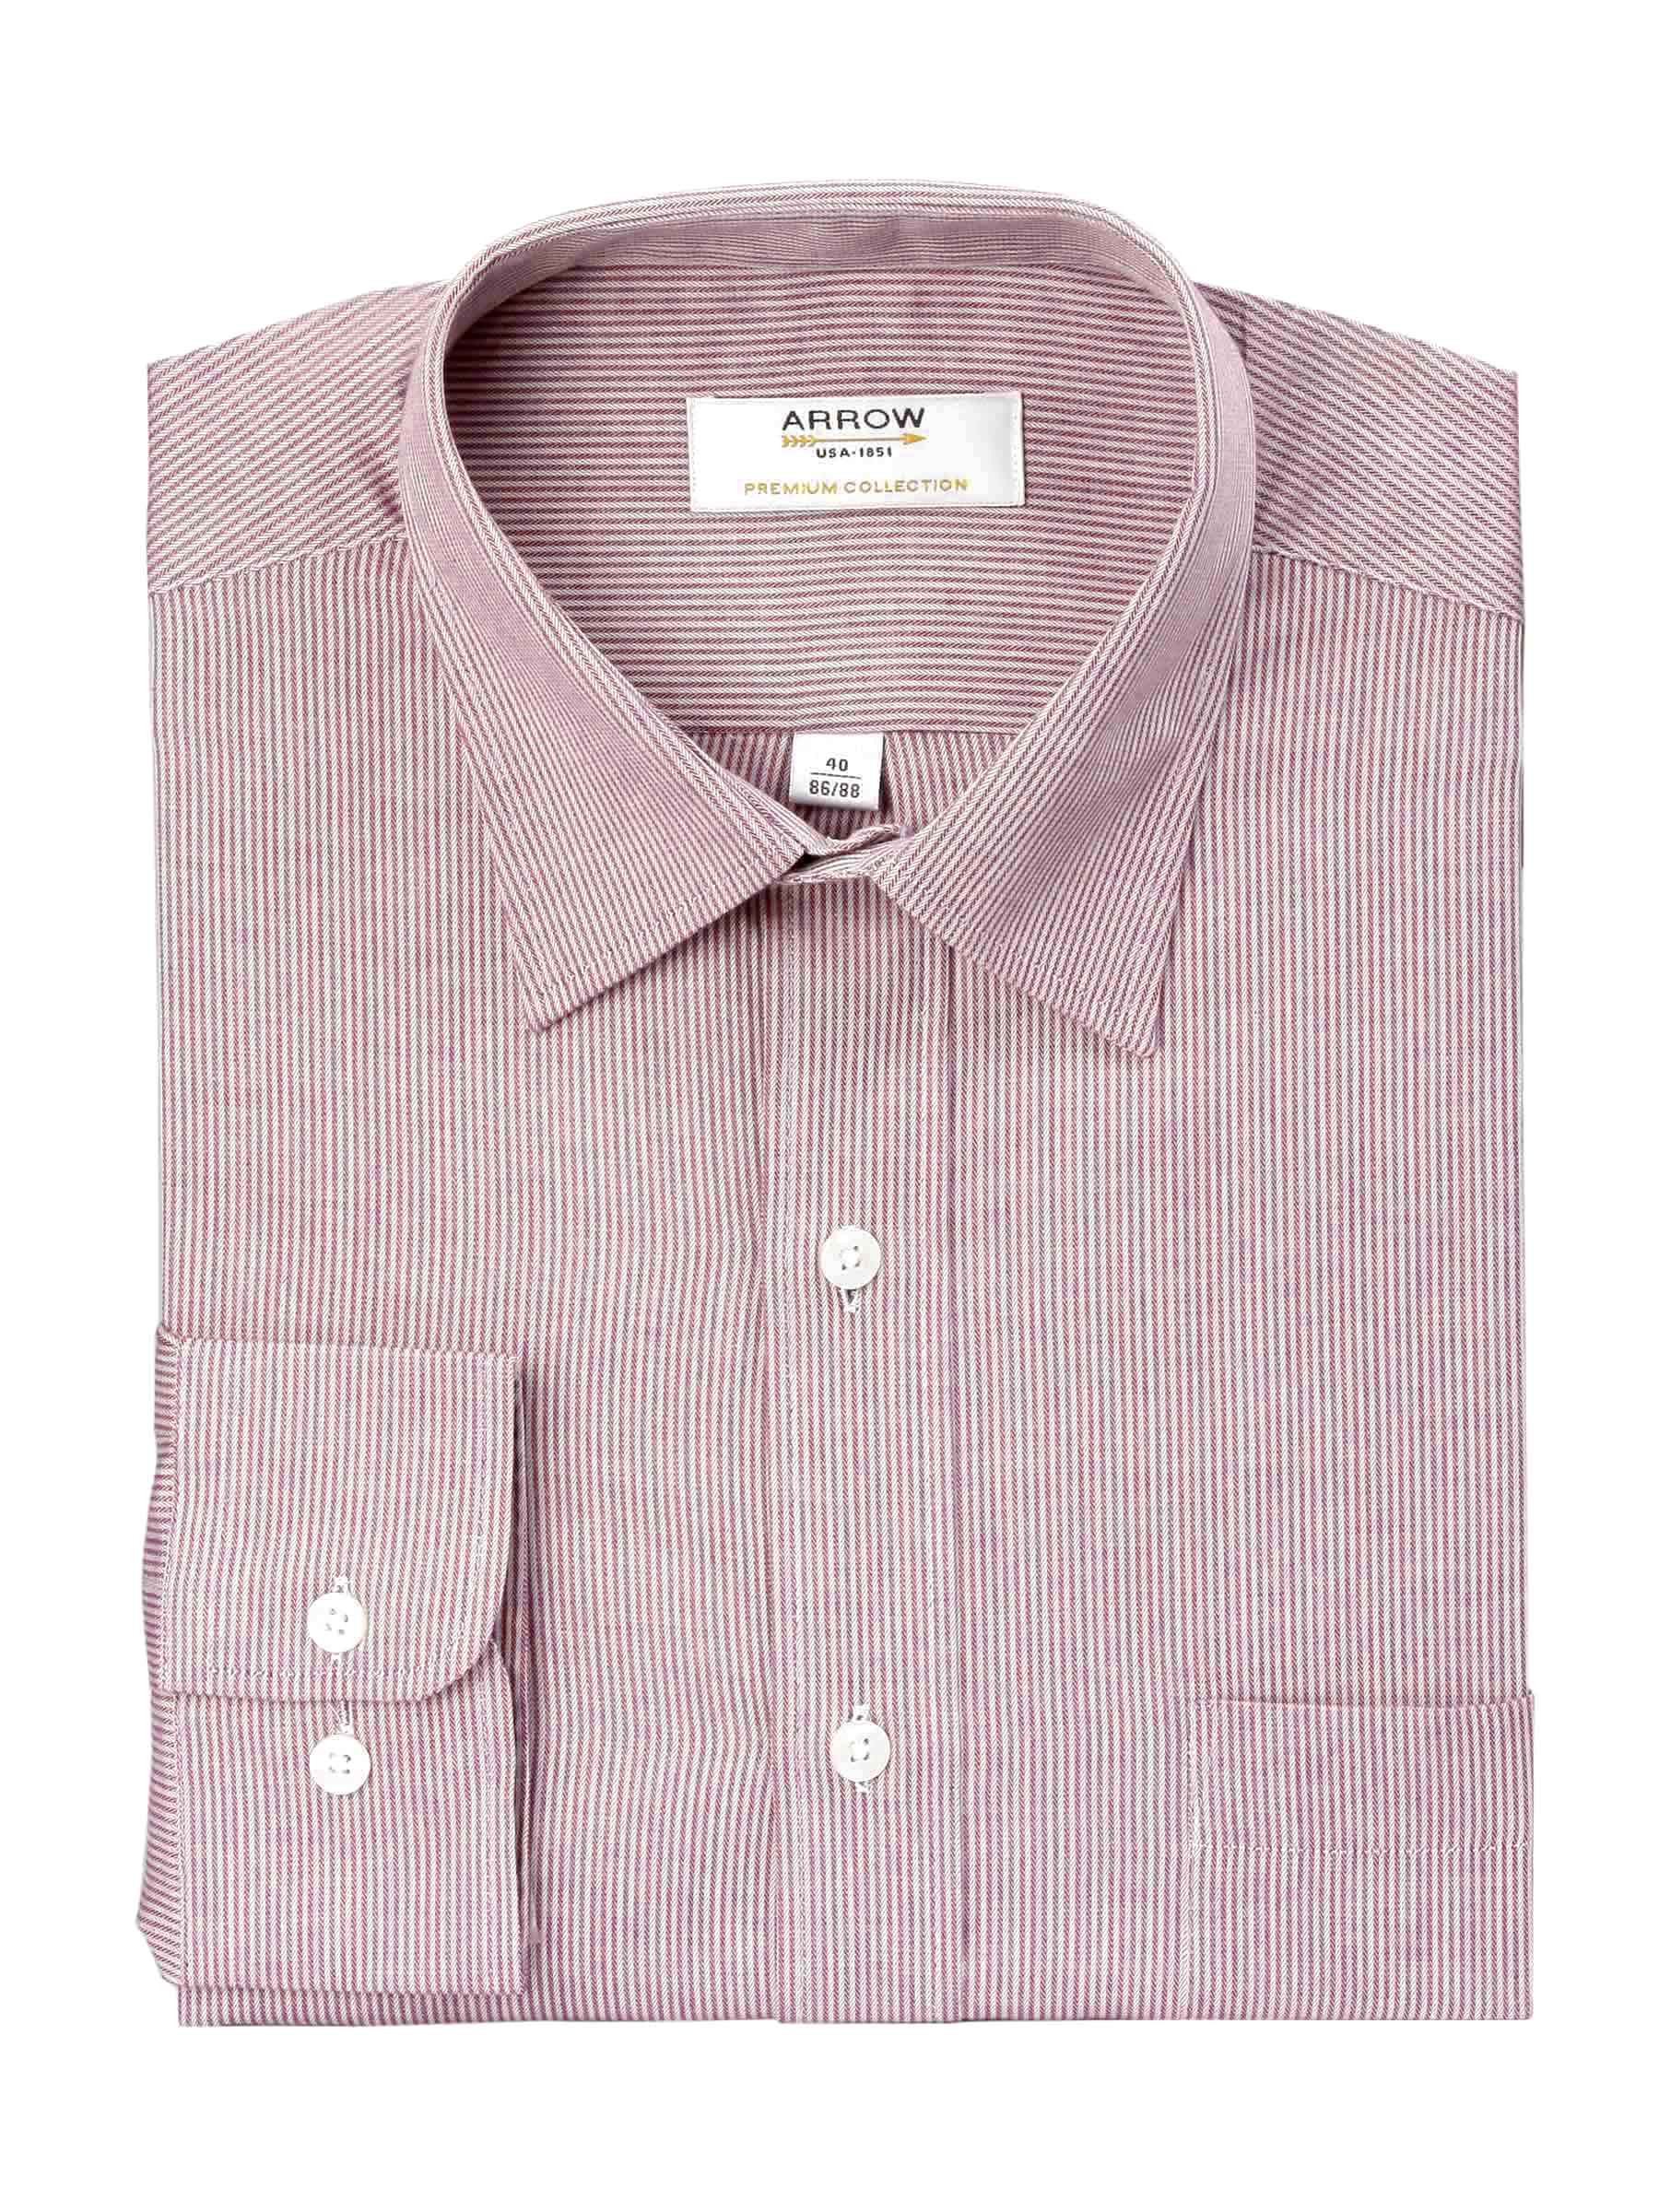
Arrow Men Stripes Pink Shirts
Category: Apparel / Topwear / Shirts
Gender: Men
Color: Pink
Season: Fall 2011
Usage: Formal